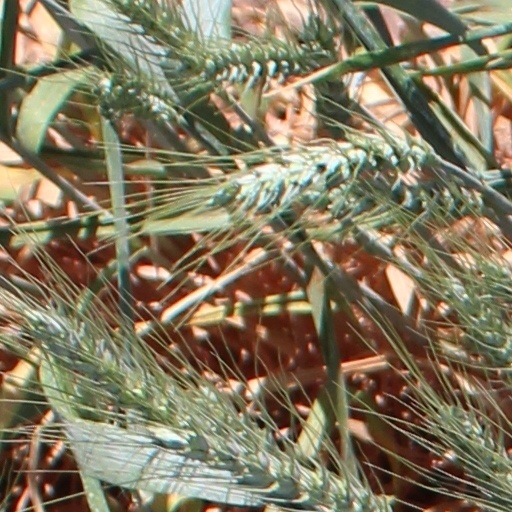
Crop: wheat